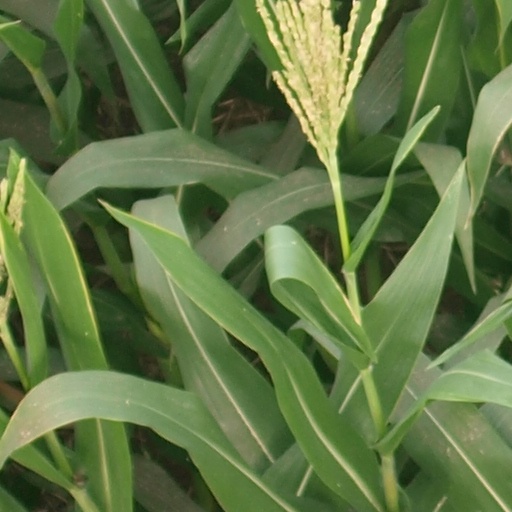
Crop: maize; corn